Garnock Viaduct

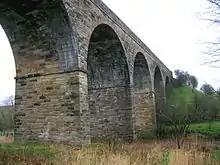

Garnock Viaduct is a viaduct located to the north of Kilwinning in Scotland that crosses the River Garnock. It was completed in 1888 by the Lanarkshire and Ayrshire Railway. The line that it carried closed in 1953. It has since become part of National Cycle Route 7.